Insular art

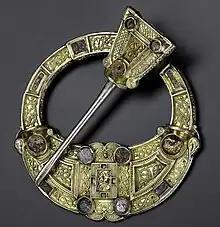
The Hunterston Brooch, Irish c. 700, is cast in silver, mounted with gold, silver and amber decoration.

Christianity discouraged the burial of grave goods so that, at least from the Anglo-Saxons, we have a larger number of pre-Christian survivals than those from later periods. The majority of examples that survive from the Christian period have been found in archaeological contexts that suggest they were rapidly hidden, lost or abandoned. There are a few exceptions, notably arm-shaped reliquaries such as the Shrine of Saint Lachtin's Arm, and portable book-shaped ("cumdachs") and house-shaped shrines for books or relics, several of which have been continuously owned, mostly by churches on the Continent—though the Monymusk Reliquary has always been in Scotland.